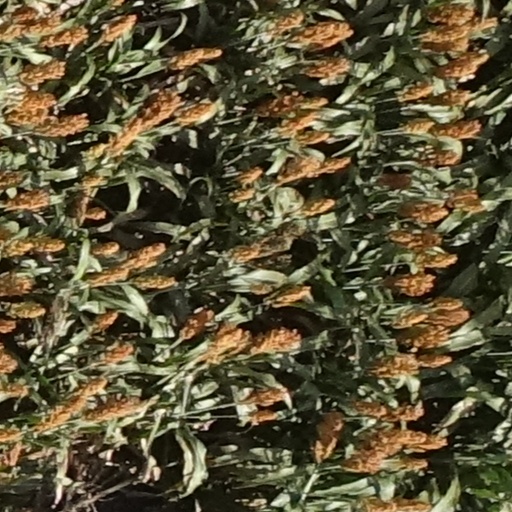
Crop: sorghum